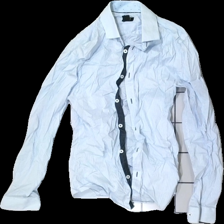
View: front
Type: Shirt
Category: Men
Brand: H&M
Colors: Blue, White
Material: 53% Cotton 47% Nylon
Pattern: Striped
Cut: Regular
Size: S
Season: All
Stains: Minor
Damage: stain
Damage location: top center
Price range: <50
Recommended usage: Export
Description: blue and white striped shirt